İbrahim Kalın

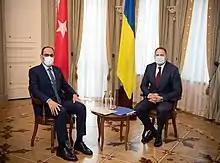
Kalın with Andriy Yermak, head of Office of the President of Ukraine, 2020

Kalın entered government in 2009 at the behest of fellow academic and then-Foreign Minister Ahmet Davutoğlu, serving as Chief Foreign Policy Advisor to the Prime Minister. He became the first coordinator of the Prime Ministry Public Diplomacy Coordinatorship established in January 2010. In 2012, he became Assistant Secretary of the Prime Ministry. On December 11 2014, President Recep Tayyip Erdoğan announced that Kalın would be the first official Turkish Presidential Press Secretary. In November 2018, he was appointed as Senior Advisor to Erdoğan. On June 5 2023, Erdoğan appointed Kalın as director of the National Intelligence Organization.